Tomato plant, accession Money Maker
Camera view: bottom (45 deg); turntable rotation: 240 degrees
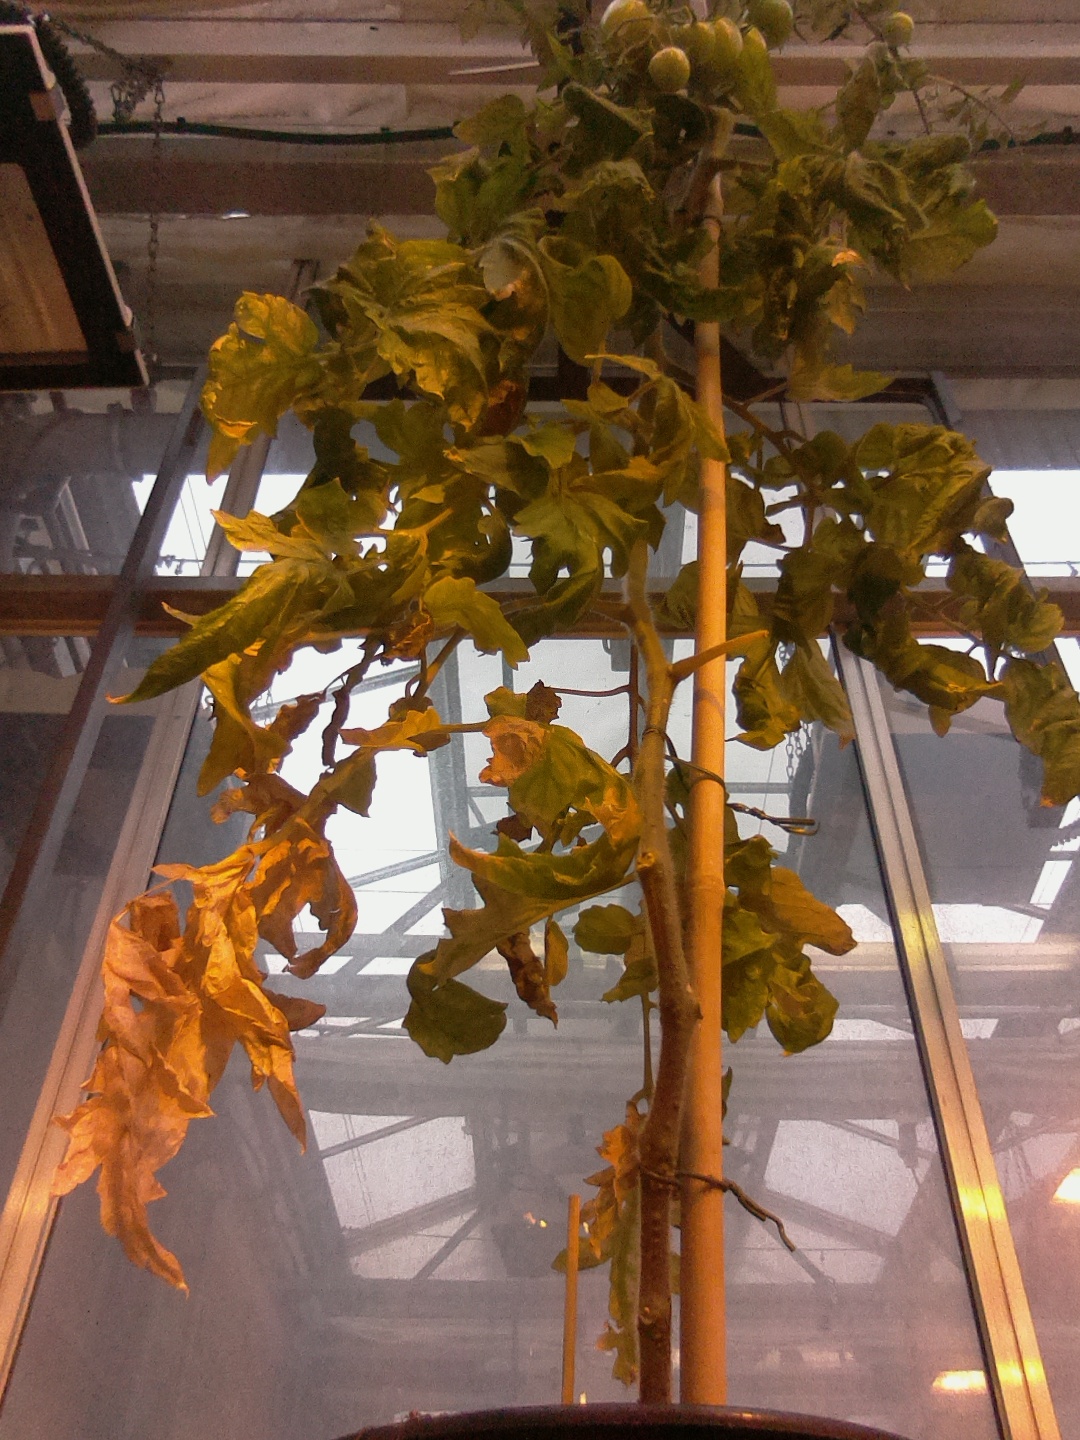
BBCH growth stage 78: 80% -90% of final fruit size